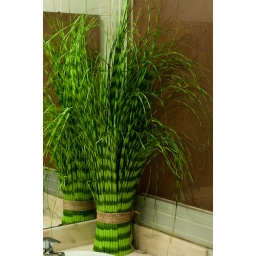
green plant in bathroom